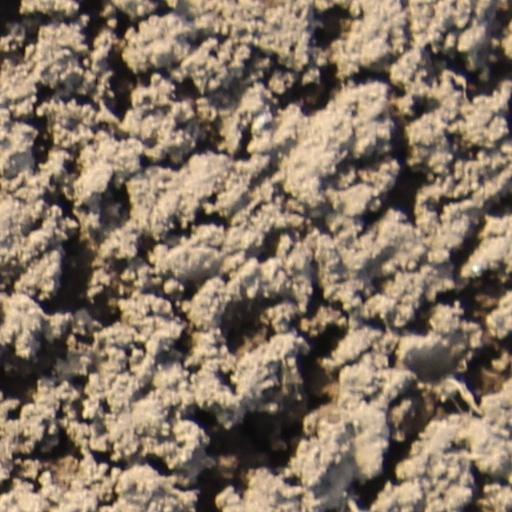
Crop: wheat